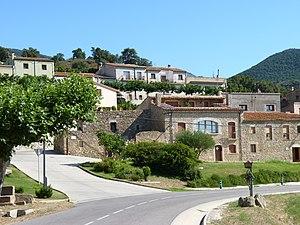
Vue de la rue Pep Ventura, Cantallops (Haut-Ampurdan, Gérone, Catalogne, Espagne) Català: Vista del Carrer Pep Ventura, Cantallops (Alt Ampordà, Girona, Catalunya, Espanya Español: Vista del Calle Pep Ventura Cantallops (Alt Ampordan, Gérona, Cataluña, España)
Cantallops est une commune d'Espagne dans la communauté autonome de Catalogne, province de Gérone, de la comarque d'Alt Empordà